Nova remnant

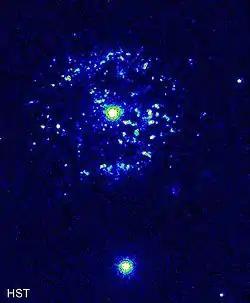
Nova T Pyxidis – remnant

Most novae require a close binary system, with a white dwarf and a main sequence, sub-giant, or red giant star, or the merging of two red dwarfs, so probably all nova remnants must be associated with binaries. This theoretically means these nebula shapes might be affected by their central progenitor stars and the amount of matter ejected by novae. The shapes of these nova nebulae are of much interest to modern astrophysicists.